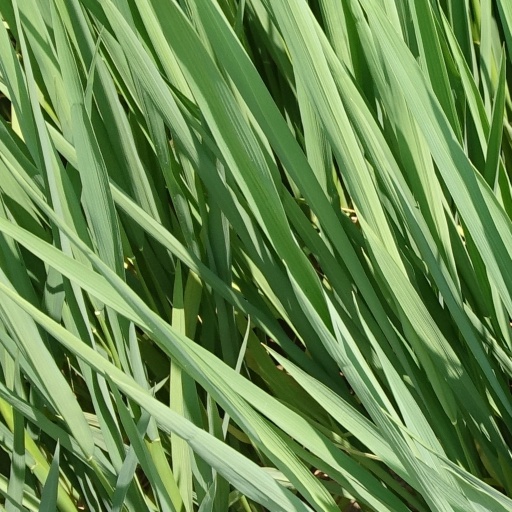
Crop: rice